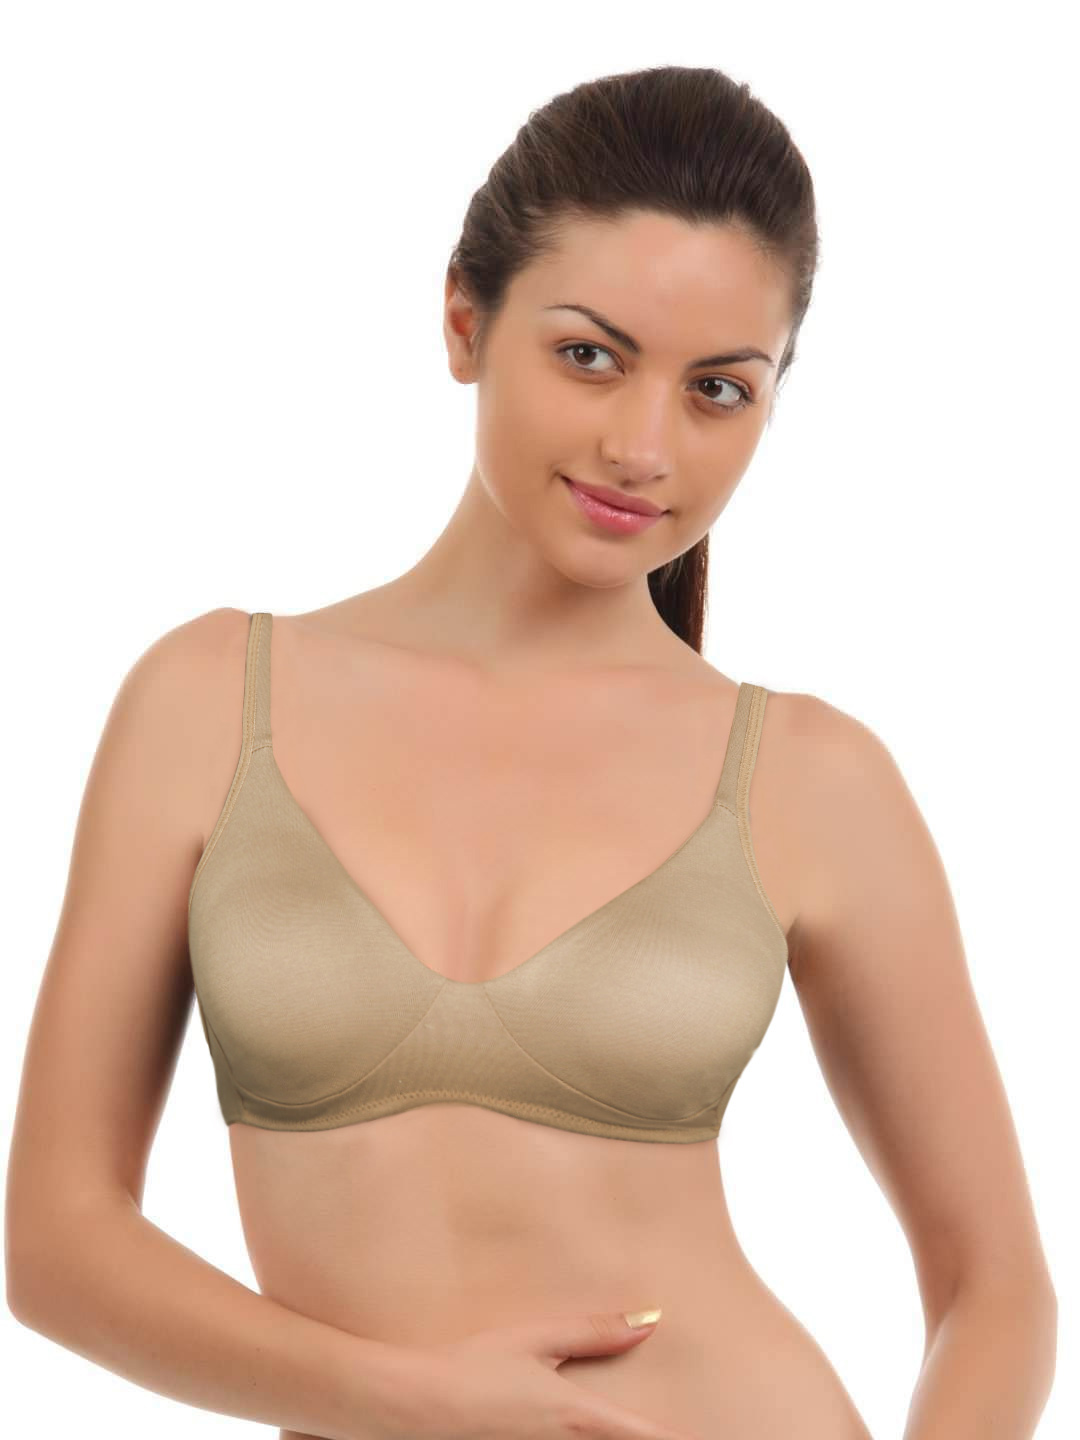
Lovable Cotton Essensuals Skin Coloured Bra
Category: Apparel / Innerwear / Bra
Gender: Women
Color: Skin
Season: Spring 2013
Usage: Casual